Xuande Emperor

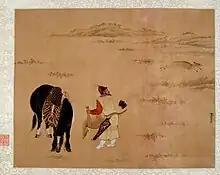
"Hunting of Emperor Xuanzong of Ming Dynasty with arrows", by an unknown Ming artist

In terms of internal politics, the emperor focused on implementing reforms in the Censorate, local administration, and the army. His main goal was to bring discipline and order to the state administration. He also took a keen interest in prominent criminal cases and often ordered judgments to be reviewed, resulting in justice for thousands of innocent people. In August 1428, he replaced the long-standing head of the Censorate, Liu Quan, who had been in the position since 1415, with the honorable Gu Zuo. Within a few months, Gu Zuo dismissed 43 censors from the Beijing and Nanjing offices, and Liu Quan himself was punished for numerous abuses of power. The Censorate underwent a reorganization, with changes made to procedures and an increase in the powers of the censors. Additionally, commissioners were appointed to oversee military farms, large construction projects, and military training camps near Beijing, as well as to manage taxes in South Zhili. These taxes were collected in the form of products, mainly rice, which was crucial for the nutrition of the people of Beijing.